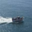
Label: ship